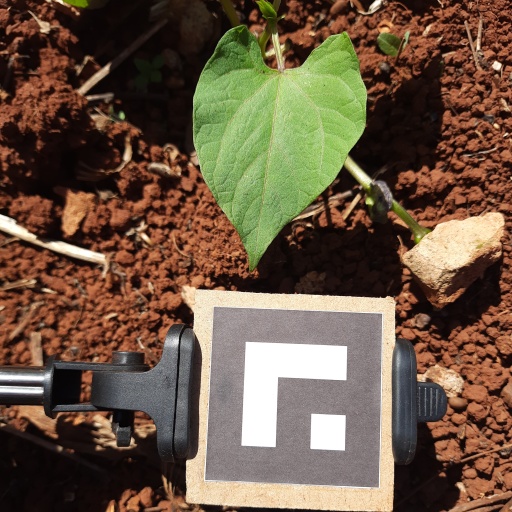
Observations: flat surface, no eating holes, under sunlight